Tobias Preisig

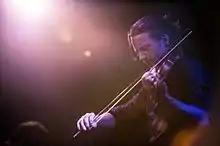
Violinist

Tobias Preisig (born September 18, 1981 in Zurich) is a Swiss violinist and composer. His style can be described as alternative jazz or experimental improvised jazz.